Petra, Boeotia

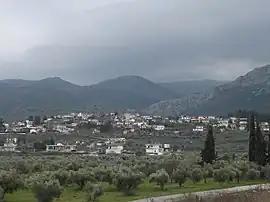
A view of Petra

Petra is a village and a community of the Aliartos-Thespies municipality. Before the 2011 local government reform it was part of the municipality of Aliartos, of which it was a municipal district. The 2021 census recorded 320 inhabitants in the village. The community of Petra covers an area of 24.451 km.